COVID-19 pandemic in West Bengal

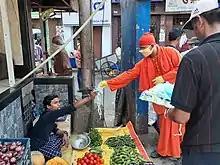
COVID-19 relief services by Baranagar Ramakrishna Mission during second wave of COVID-19 in 2021.

Many Non Government Organizations, Clubs, Religious Organizations, Political Parties, Persons and NRIs take part in COVID-19 Pandemic control besides Government Efforts.